Ascent propulsion system

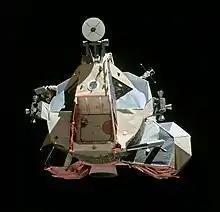
Apollo 17 LM Ascent Stage

During the spring of 1963, Grumman hired Bell to develop the lunar module ascent engine, on the assumption that Bell's experience in development of the Air Force Agena engine would be transferable to the lunar module requirements. Grumman placed heavy emphasis upon high reliability through simplicity of design, and the ascent engine emerged as the least complicated of the three main engines in the Apollo space vehicle, including the LM descent and CSM service propulsion system engines.